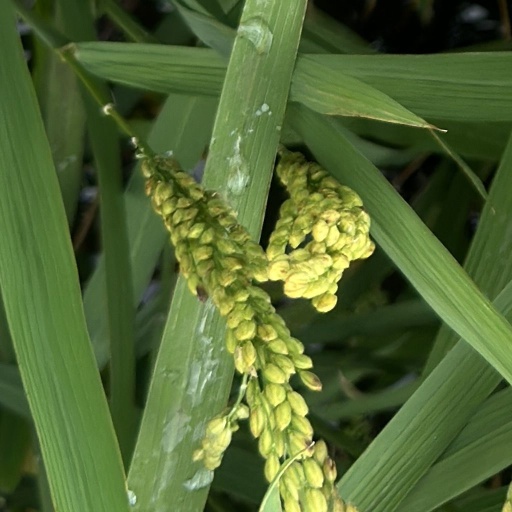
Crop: rice